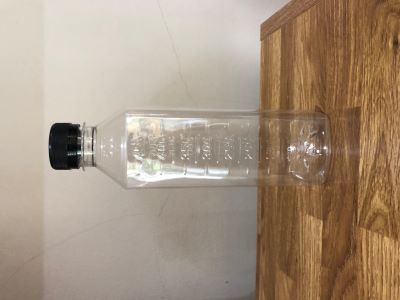
Waste category: plastic